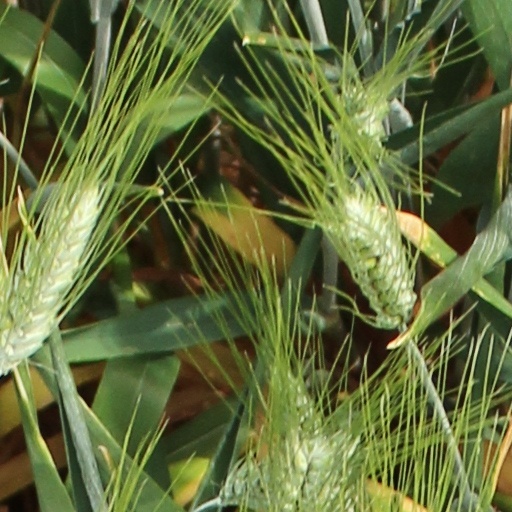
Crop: wheat